James Isaac Good

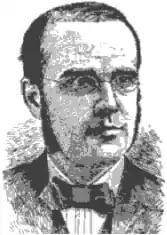

James Isaac Good (1850–1924) was an American Reformed church clergyman and historian.